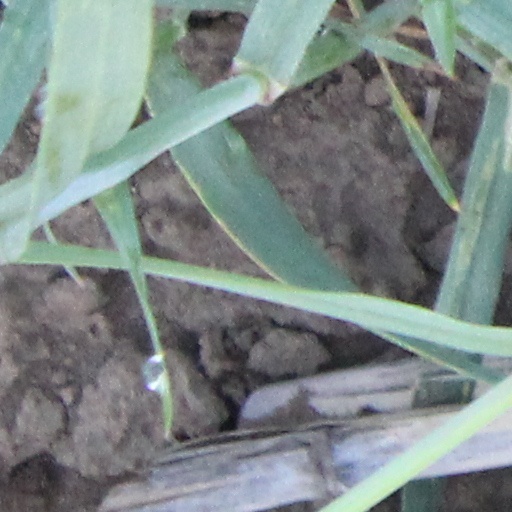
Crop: wheat